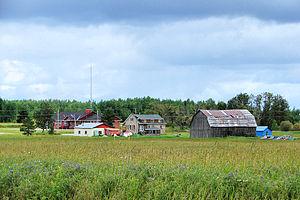
Rochebaucourt est une municipalité du Québec située dans la MRC d'Abitibi en Abitibi-Témiscamingue.